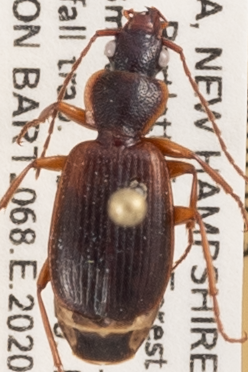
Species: Cymindis cribricollis
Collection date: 2020-08-19
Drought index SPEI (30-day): -1.546
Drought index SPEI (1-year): -0.05
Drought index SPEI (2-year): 0.54